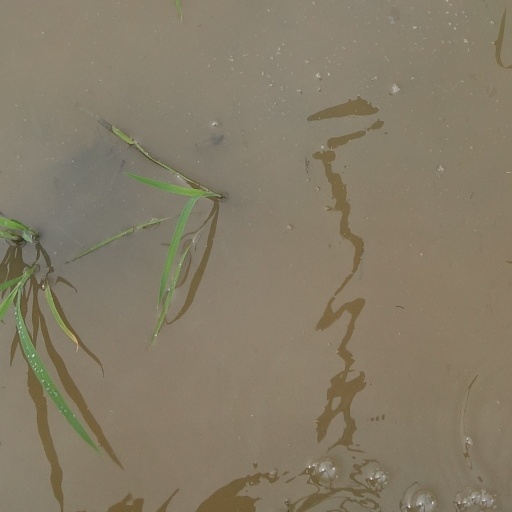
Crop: rice